Murder of Paul Guihard

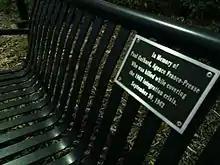
A bench on the University of Mississippi campus dedicated to Guihard

Guihard was shot in an unlit area at the southeast corner of the Ward Dormitory between 8 and 9 p.m. His body was found by students just east of the dormitory at 9 p.m. The students attempted to revive him and sought help, but were not immediately certain what had happened to him; they initially believed he had suffered cardiac arrest from the tear gas. The riot exacerbated matters, as ambulances could not get through the crowd to assist. Eventually, the students were able to get a car to the area and took Guihard to Oxford Hospital, where he was pronounced dead on arrival. The hospital determined that he had been killed by "a gunshot wound to the back that penetrated the heart". The hospital sent Guihard's body to a nearby funeral home, where Schulman made the identification. He was the only journalist murdered during the Civil Rights Era.